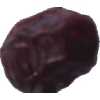
Label: dates